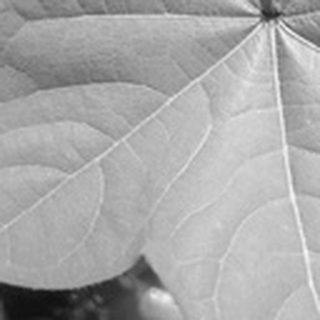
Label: healthy_cotton